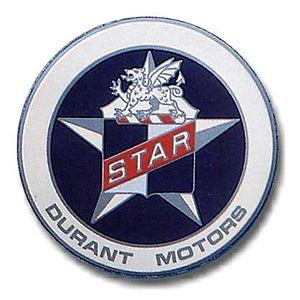
La Star a été une marque automobile assemblée par la Durant Motors Company entre 1922 et 1928. Aussi connue comme la Star Car, la Star a été vue comme une concurrente de la Ford Modèle T.